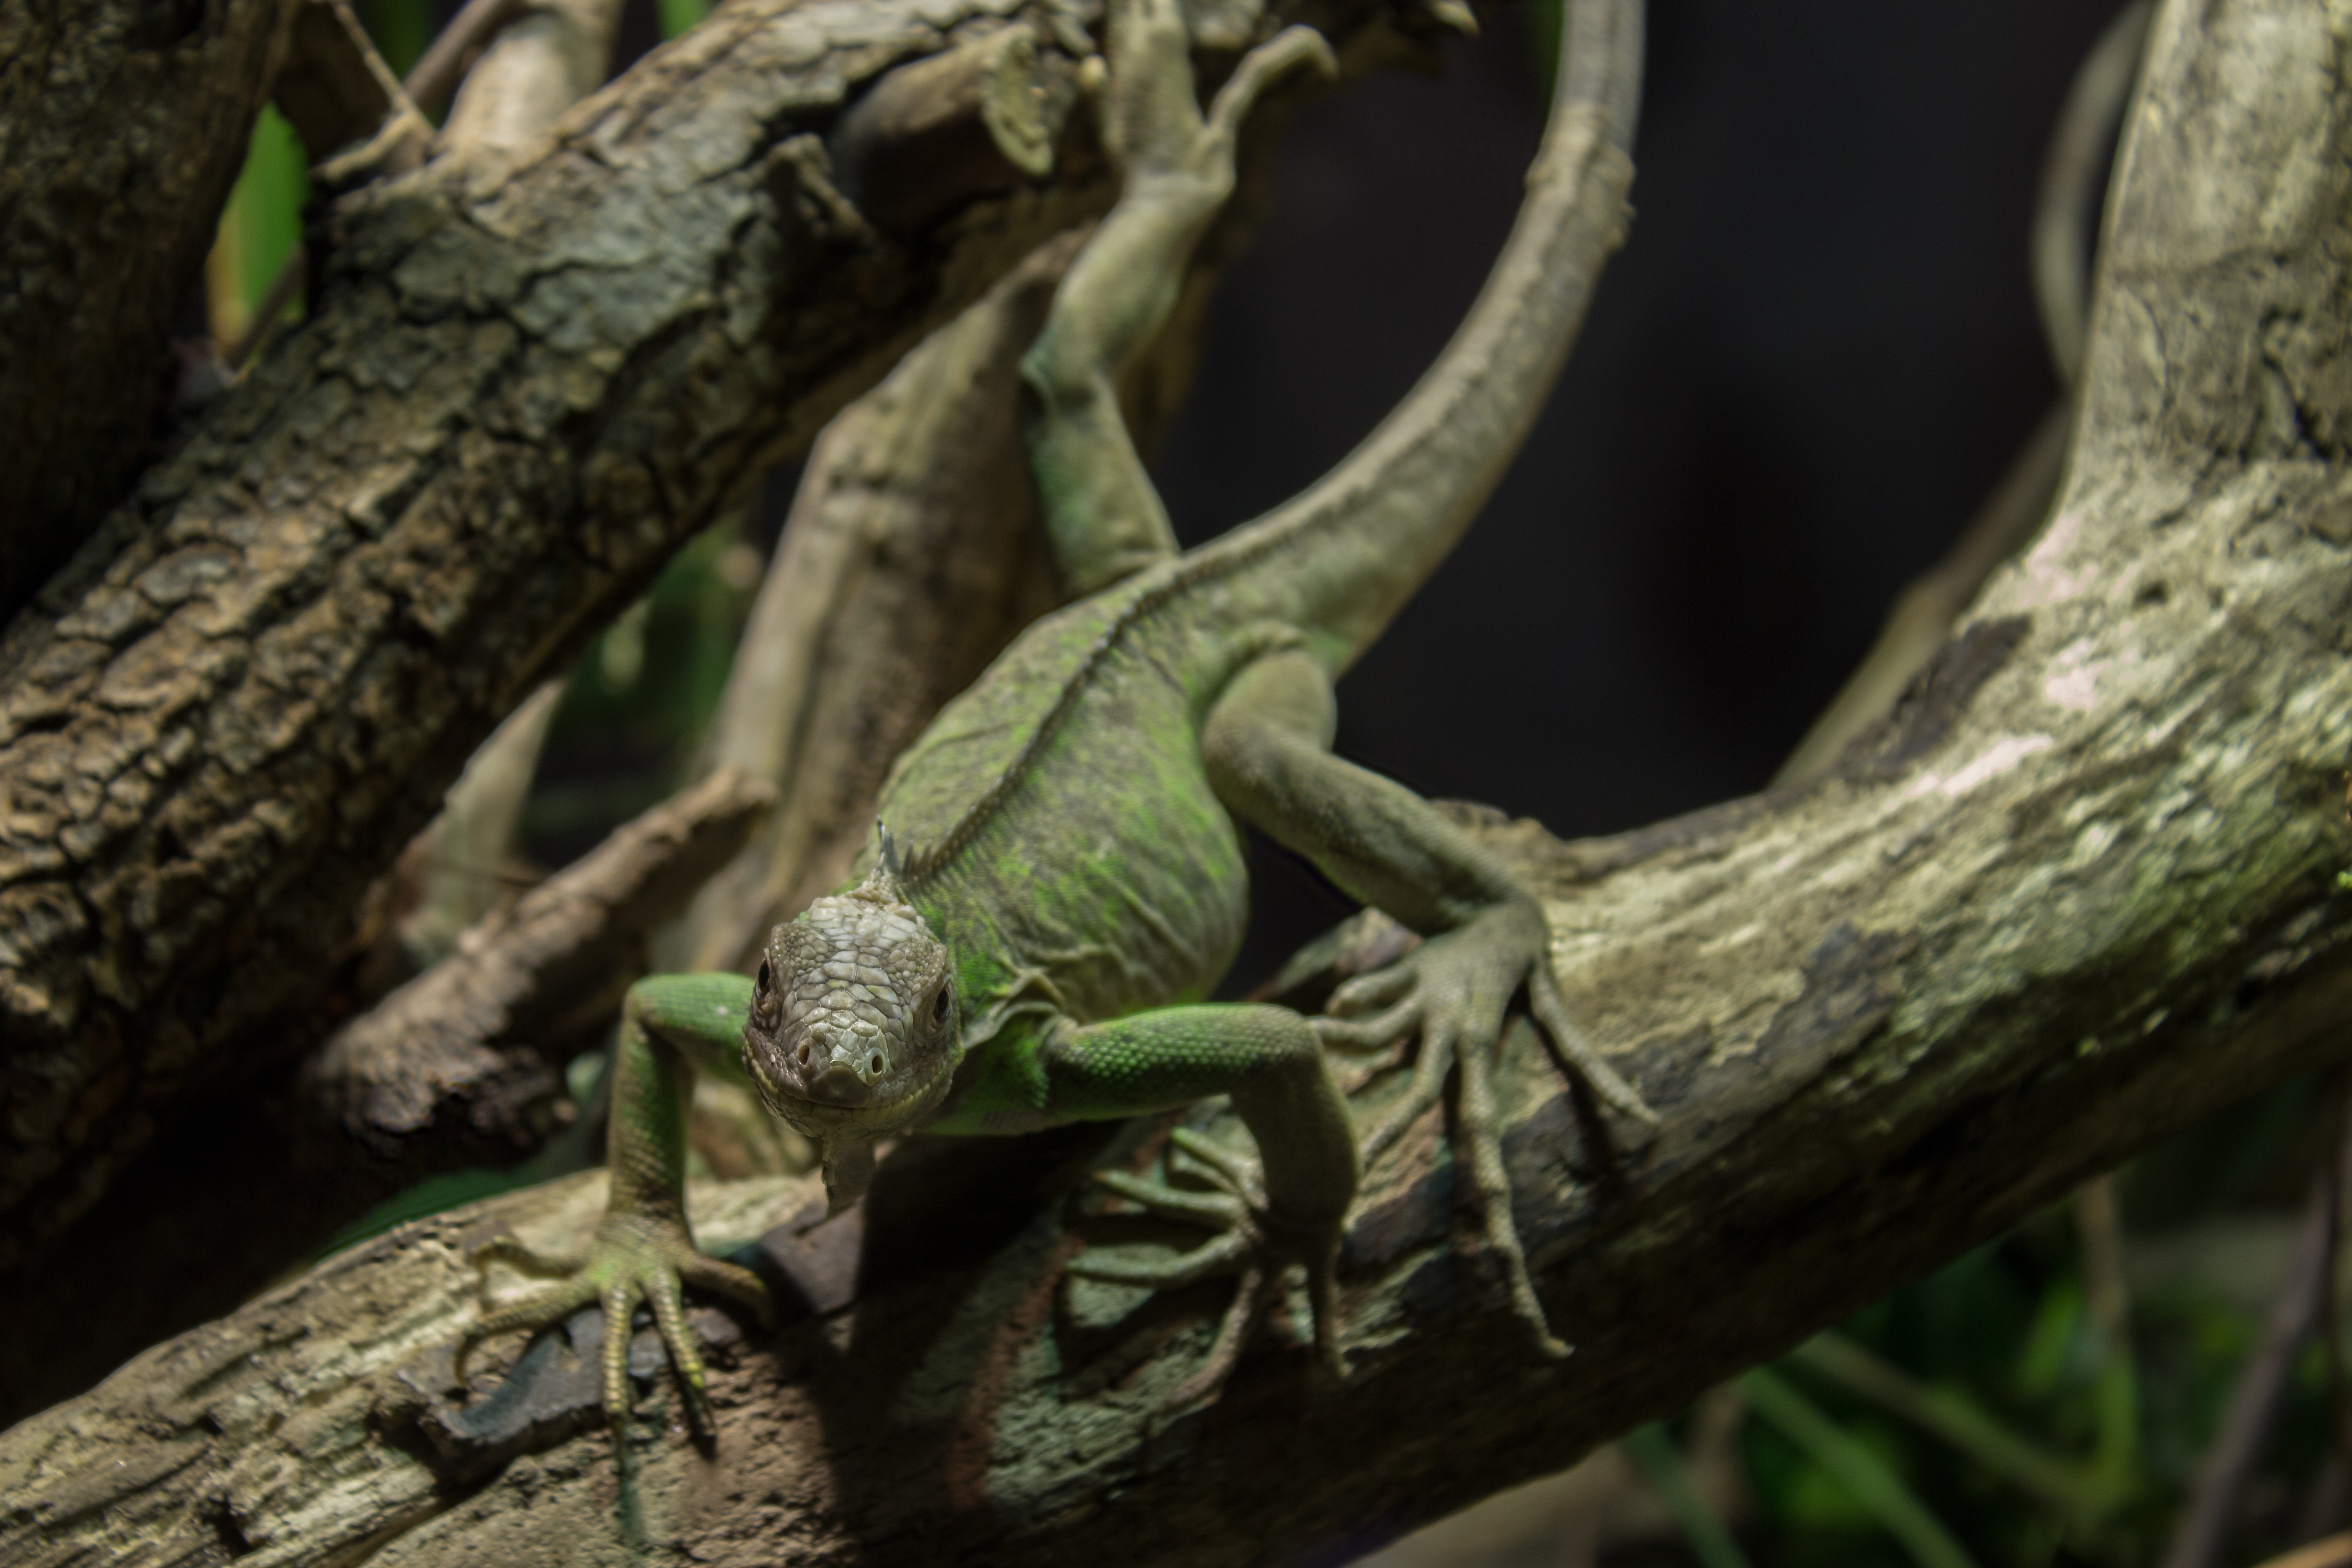
nature, branch, animal, wildlife, zoo, reptile, iguana, fauna, lizard, chameleon, vertebrate, creature, scaly, small antillean iguana, scaled reptile, lacertidae